The Cenotaph, Hong Kong

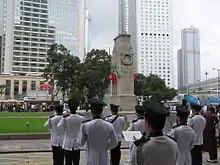
The Hong Kong Police Band at the memorial service by the Cenotaph on Remembrance Sunday in November 2009

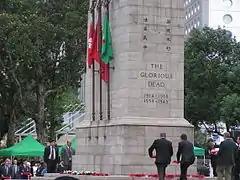
Ex-servicemen and Government representatives laying wreaths in front of the Cenotaph on Remembrance Sunday in November 2009

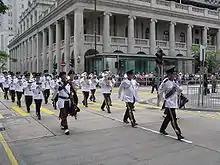
The Hong Kong Police Band marching towards the Cenotaph for the Remembrance Sunday service in November 2009.

The Remembrance Sunday observance in Hong Kong is marked by a multi-faith memorial service at the Cenotaph. The service is organised by the Royal British Legion (HK & China Branch) and the Hong Kong Ex-Servicemen's Association and is attended by various Government officials, as well as representatives of various religions including the Anglican Church, the Roman Catholic Church, the Eastern Orthodox Church, the Buddhist community, the Taoist community, the Muslim community and the Sikh community. Although Hong Kong ceased to be part of the Commonwealth of Nations in 1997, the memorial service still resembles those in many other Commonwealth countries. The service includes the sounding of "Last Post," two minutes of silence, the sounding of "Reveille", the laying of wreaths, prayers, and ends with a recitation of the "Ode of Remembrance". The Hong Kong Police Force Pipe Band continues to perform their ceremonial duty at the service.